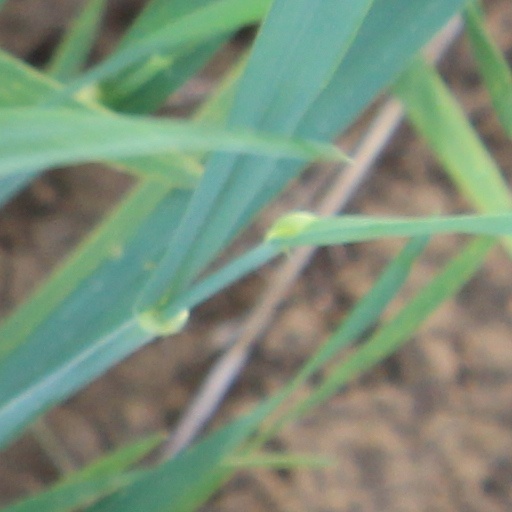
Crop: wheat